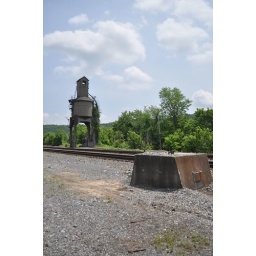
A railroad water tower slowly being consumed by vines.